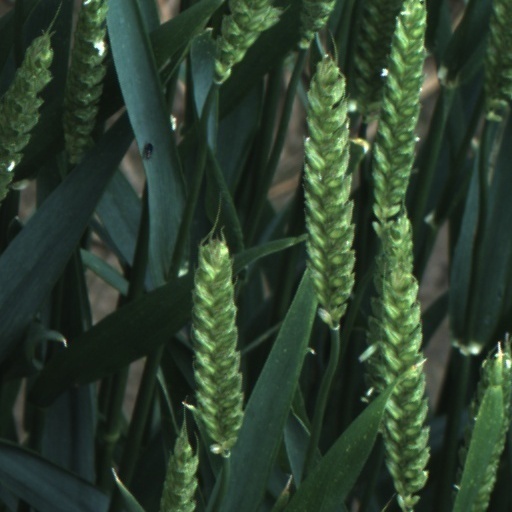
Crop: wheat